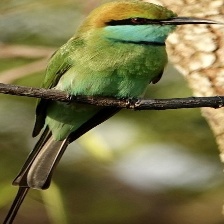
Species: ASIAN GREEN BEE EATER
Scientific name: MEROPS ORIENTALIS
ImageNet parent category: bee_eater